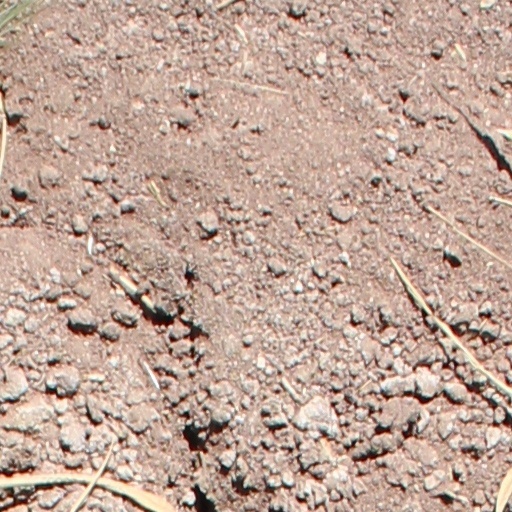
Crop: wheat